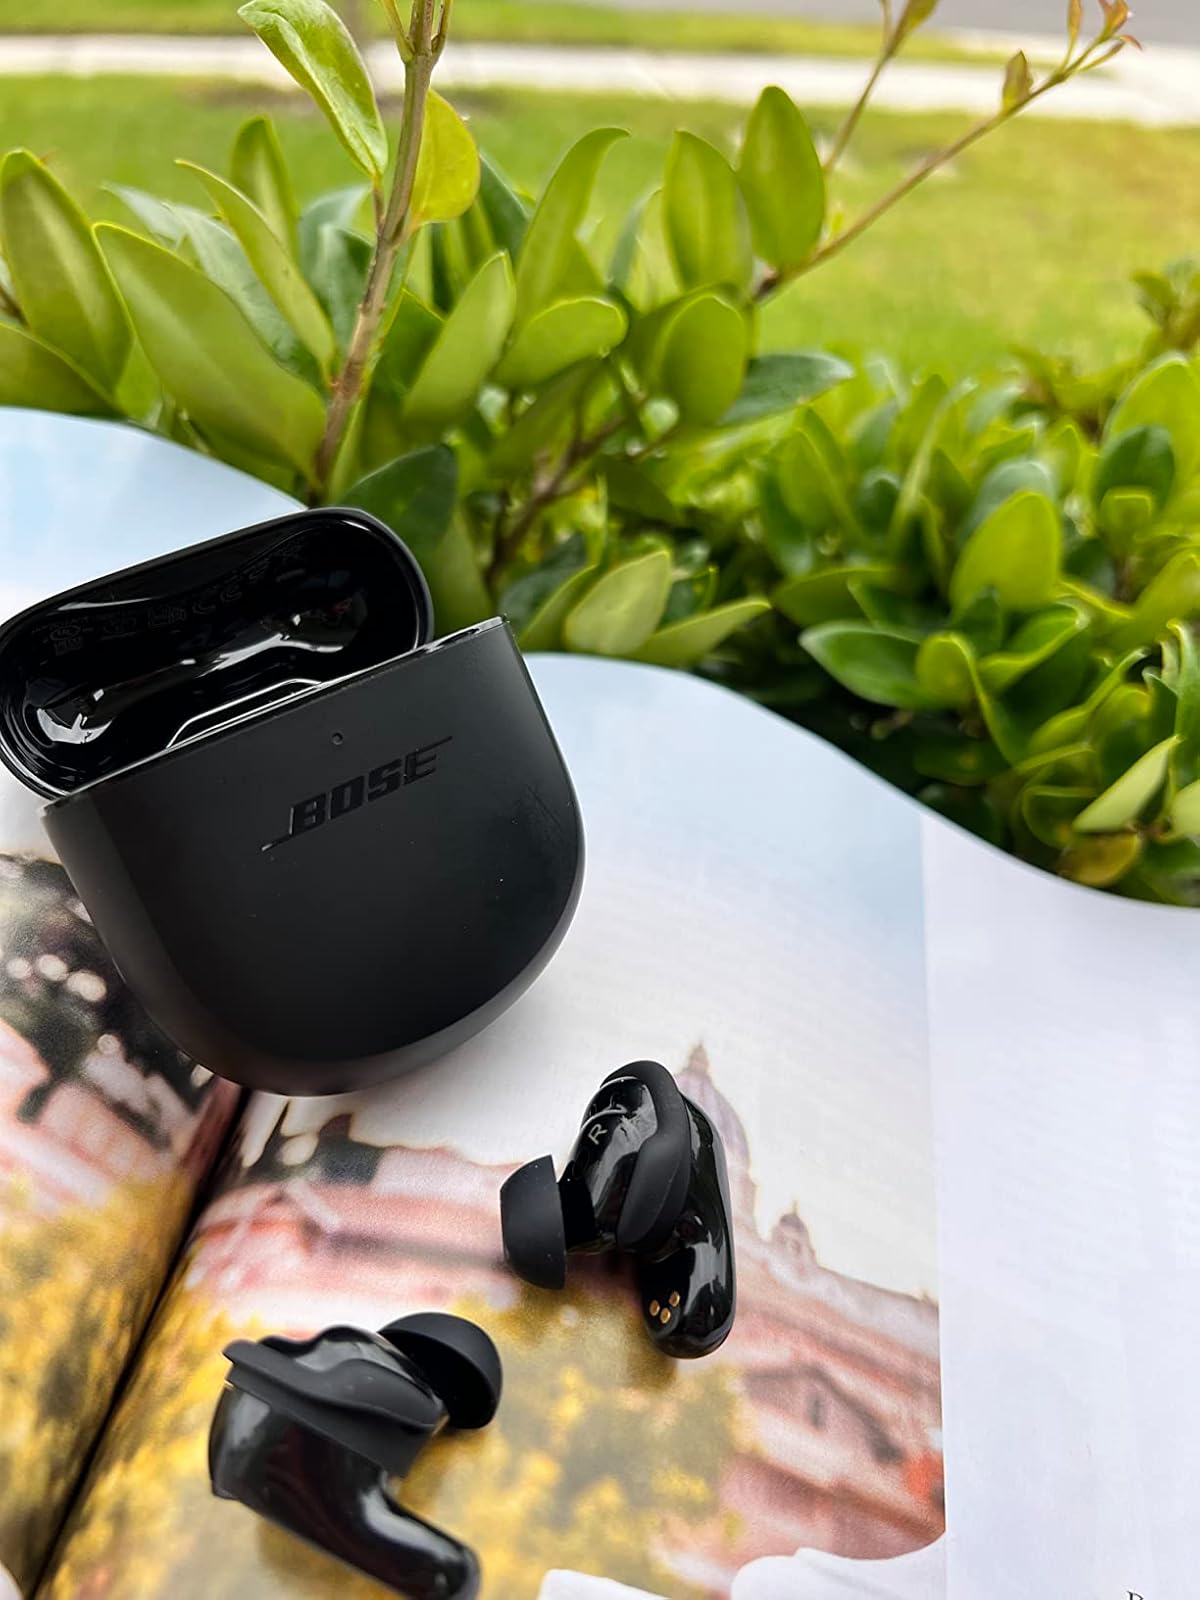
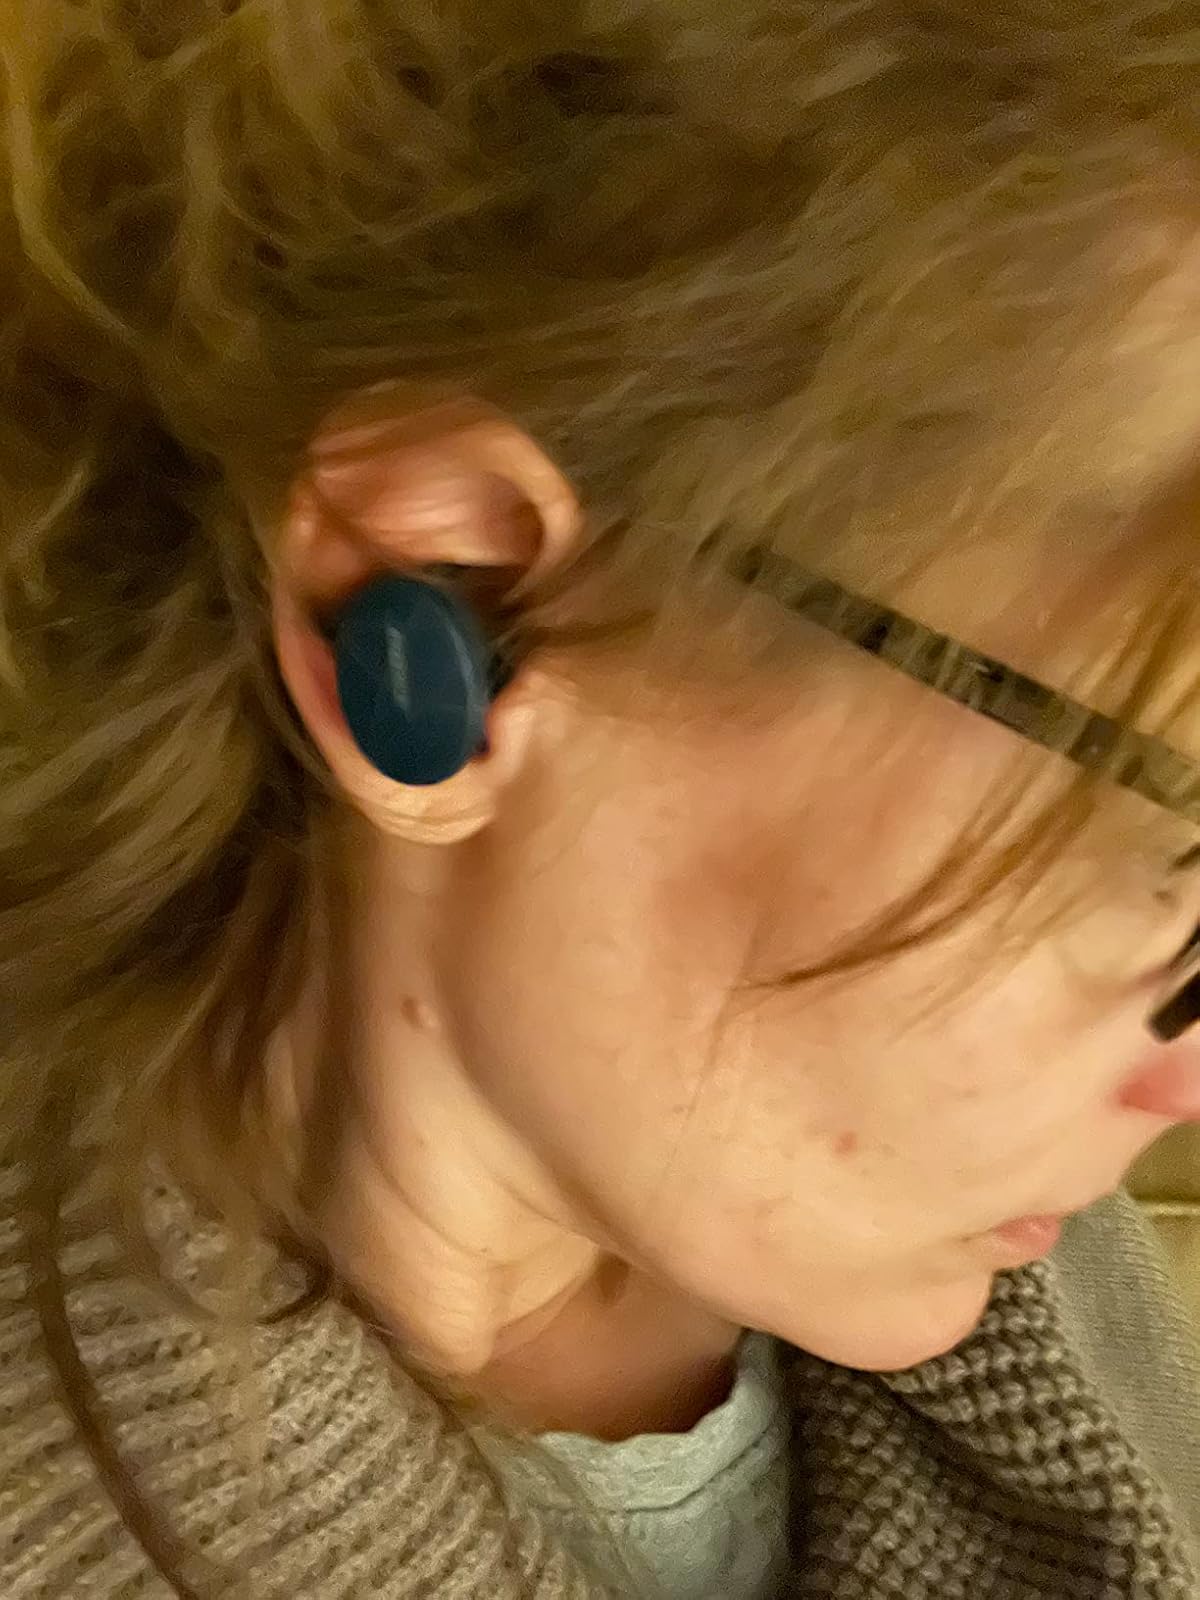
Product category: earbuds
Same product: no